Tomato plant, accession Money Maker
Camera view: horizontal (90 deg, fisheye); turntable rotation: 90 degrees
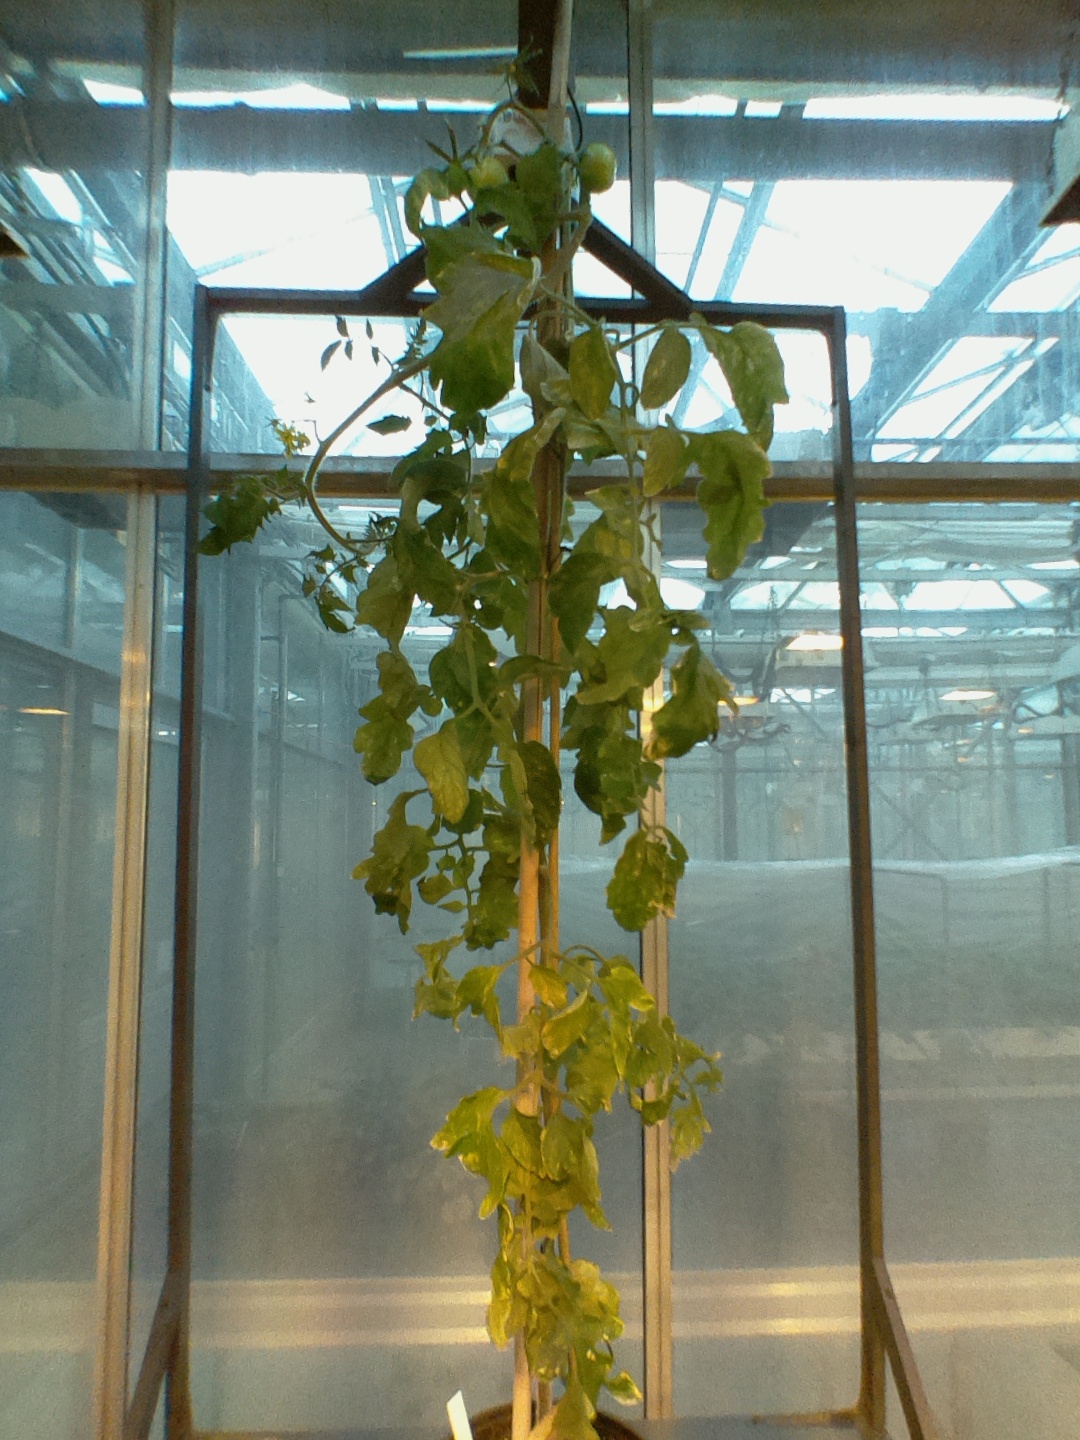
BBCH growth stage 78: 80% -90% of final fruit size